Mount Triumph

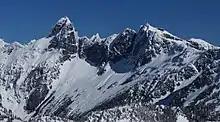
Mount Triumph (left) and Thornton Peak (right) seen from Oakes Peak

Mount Triumph is located in the marine west coast climate zone of western North America. Most weather fronts originate in the Pacific Ocean, and travel northeast toward the Cascade Mountains. As fronts approach the North Cascades, they are forced upward by the peaks of the Cascade Range, causing them to drop their moisture in the form of rain or snowfall onto the Cascades (Orographic lift). As a result, the west side of the North Cascades experiences high precipitation, especially during the winter months in the form of snowfall. During winter months, weather is usually cloudy, but, due to high pressure systems over the Pacific Ocean that intensify during summer months, there is often little or no cloud cover during the summer. Because of maritime influence, snow tends to be wet and heavy, resulting in high avalanche danger.